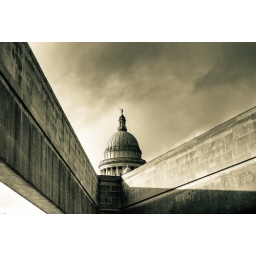
view of the capital building from the train station in Providence RI.